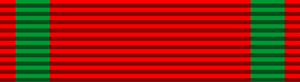
Vincenz Müller
Vincenz Müller var en tysk militærofficer og general, der gjorde tjeneste i Det tyske kejserriges hær, Nazitysklands Wehrmacht og i DDR's Folkehær, hvor han også fungerede som politiker for blokpartiet NDPD og bl.a. indtog posten som vice-formand for DDR's parlament Volkskammer.